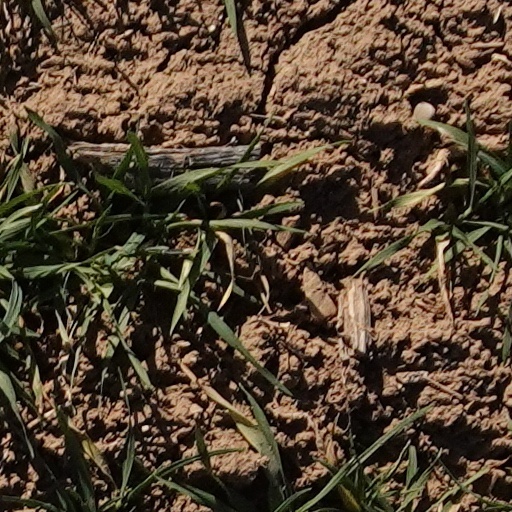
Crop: wheat